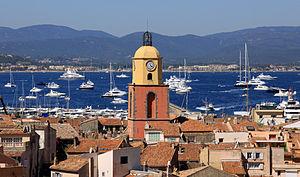
vue sur Saint Tropez, le clocher de son église, et la baie